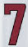
Number: 7